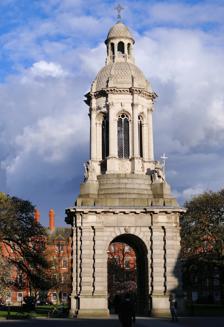
Building: Campanile (Trinity College Dublin)
Country: Ireland
Year built: 1853
Bell tower in Dublin, Ireland Campanile of Trinity College Dublin View upon entering Trinity College . General information Type Bell Tower Location Library Square Trinity College Dublin 2 Ireland Coordinates 53°20′40″N 6°15′26″W / 53.34439961°N 6.25731468°W / 53.34439961; -6.25731468 Completed 1853 Height 30.5m Design and construction Architect(s) Sir Charles Lanyon Other designers Thomas Kirk The Campanile of Trinity College Dublin is a bell tower and one of its most iconic landmarks. Donated by then Archbishop of Armagh , Lord John Beresford it was designed by Sir Charles Lanyon , sculpted by Thomas Kirk and finished in 1853. History It is the most recent bell tower in a line dating back to the original tower of the monastery of All Hallows . It replaced a campanile built to the design of Richard Castle between 1740-46. The top part of the belfry was ultimately removed around 1791 as it was deemed structurally unsafe with the remainder being demolished in 1798. It is located in what is considered the middle of Trinity College , however its actual location is in the northwest of college (the actual middle being the Museum Building ). At the central axis of the college's Library Square, to the north is the Graduates Memorial Building , south the college's Old Library, east The Rubrics , to the west Trinity College's Front Gate and Regent House. Design The entire structure stands at 30.5 metres (100 ft) tall and is mainly granite in composition with its carvings being of portland stone . Lanyon had originally intended the campanile to be linked to the buildings on either side (Old Library and Graduates Memorial Building ) by an "arcaded screen", however this was never realised. Patrick Wyse Jackson, curator of the Geological Museum at Trinity, assessed the Campanile in 1993: "The Campanile between Parliament Square and Library Square houses the Great Bell of Trinity, which is rung before the conferring of degrees. It also tolls prior to examinations! This bell weighs thirty-seven hundredweight and cannot be swung in the belfry as it is too large. It is rung by chiming instead. The lower portion of the Campanile is composed of a fine-grained bluish granite from Blessington , County Wicklow , while the upper cupola is made of Portland Stone." Base The base has paired rusticated Doric pilasters with portland entablature blocks. Between each pillar of the base are four round-headed arches, and each archway has a keystone . These keystones each have detailed carved heads, which depict Homer , Socrates , Plato and Demosthenes - representing the liberal arts. Before the belfry, is a stepped circular base made of granite. At the corners of the campanile, seated and supported by this circular base are the Higher Faculties represented in four deceptive figures of Divinity , Science , Medicine and Law sculpted from portland stone by Irish sculptor Thomas Kirk . Belfry The belfry is a cylindrical chamber encircled by Corinthian columns , between which are tall, round-head traceried windows with cast iron grills. The base of the belfry also has four carved coats of arms at each side, almost directly above the carved keystone faces below. Each coat of arms faces out onto a prominent location in the college, and symbolize strong connections it had with external forces. These four coats of arms are those of: Royal coat of arms of the United Kingdom , from 1837. It faces onto Parliament Square. Trinity College Dublin , though a 19th-century variant, with the Lion Passant Guardian rather than simply Passant and the Castle towers are Flamant rather than domed . This is slightly different from the original of the college, and can also be seen on the Museum Building . It faces onto Library Square. Arms of Lord John Beresford , the second son of the first Marquess of Waterford, who was Chancellor of the University of Dublin . It faces onto Botany Bay. Archbishopric of Armagh , and impaled with those of Lord John Beresford . It faces onto Fellows’ Square. Dome and lantern Over the belfry are two domes which are covered in decorative scale -patterns. The first is the larger of the two and has carved scrollwork ribs that continue vertically from the columns of the belfry. The smaller dome sits directly above the larger, commonly referred to as a lantern rather than a dome. The entire campanile is then topped by a gilded cross . Tradition The campanile is featured in the bouldering tradition of the Dublin University Climbing Club. Climbing the campanile under cover of night is considered the "most impressive climb, and one of the most difficult" attempted by club members on college grounds. References